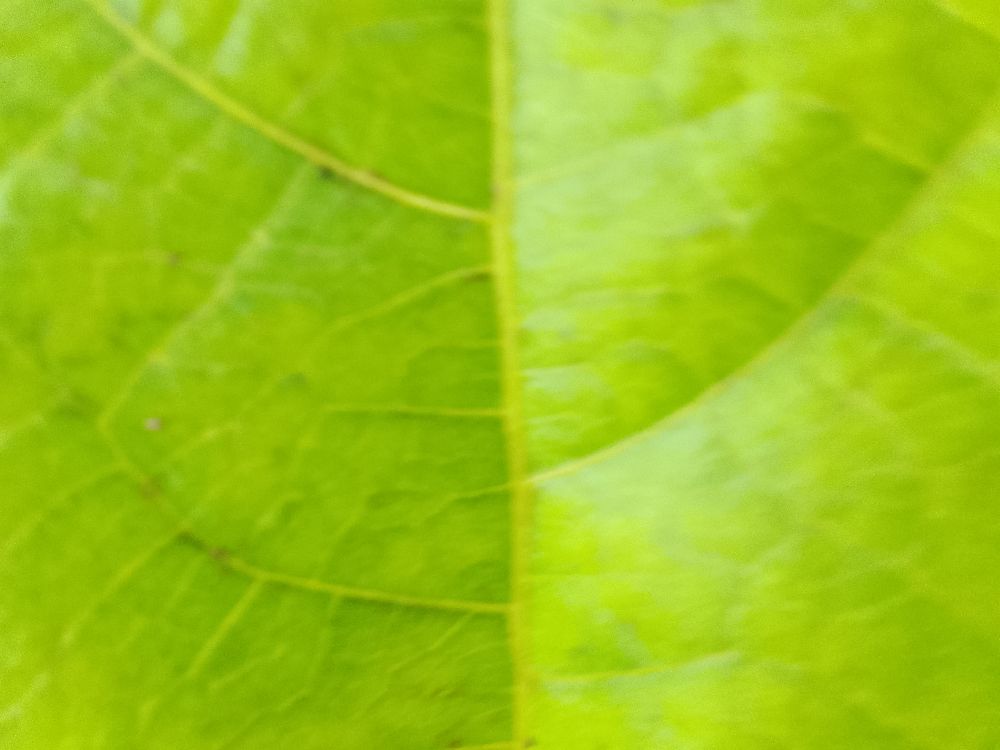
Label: healthy